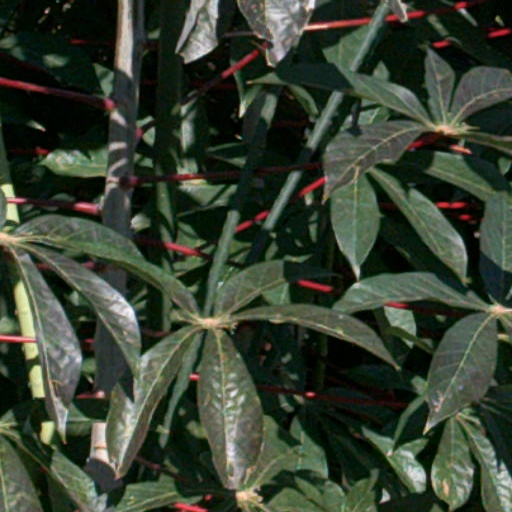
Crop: cassava